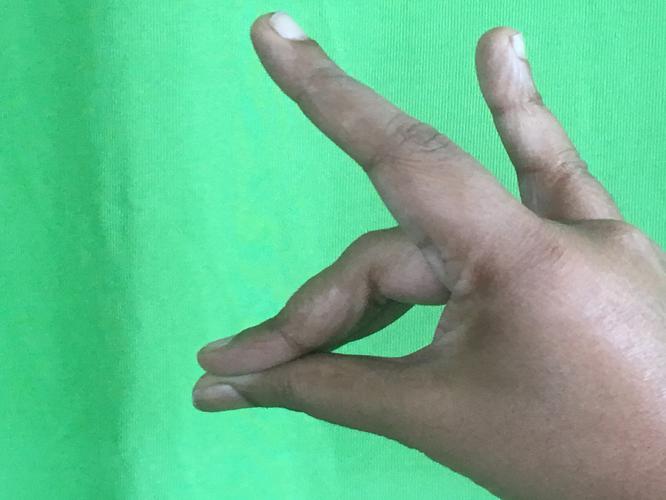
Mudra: Simhamukham
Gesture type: single_hand